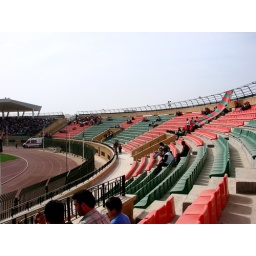
7,500 seats in green and red.